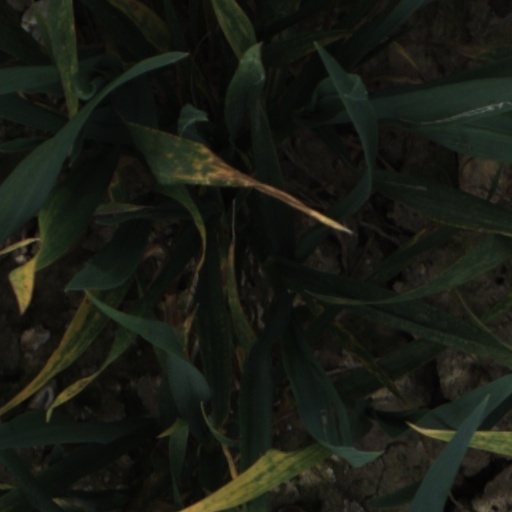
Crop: wheat